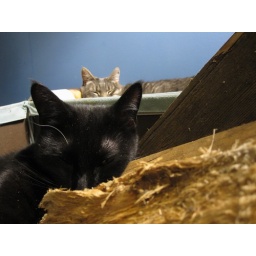
Zoe and Siegfried sleeping in the kindling and paper baskets by the woodstove.